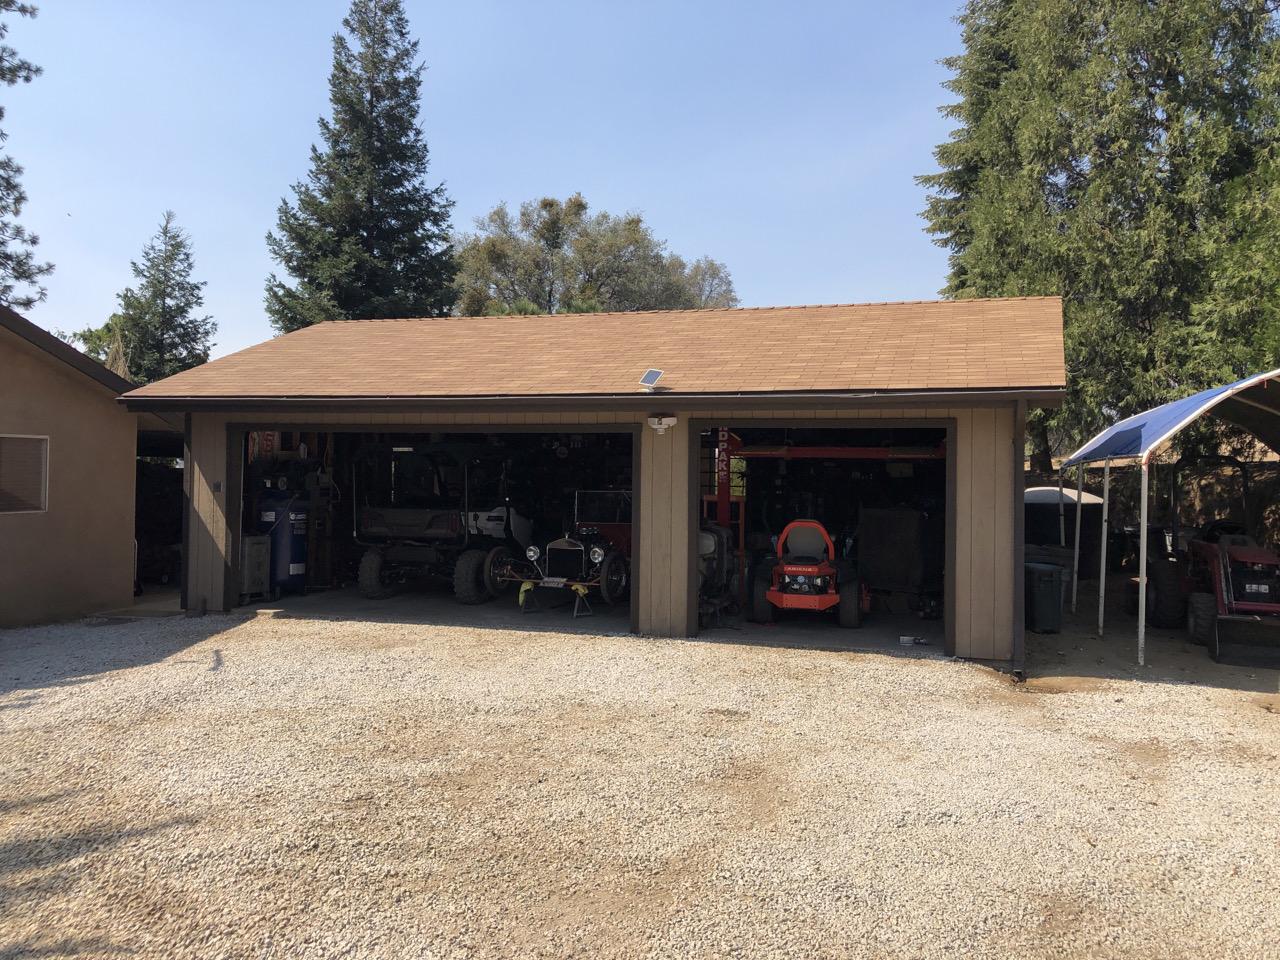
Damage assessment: no_damage